Diamond

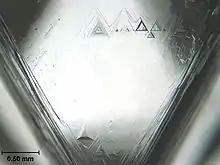
One face of an uncut octahedral diamond, showing trigons (of positive and negative relief) formed by natural chemical etching

Diamonds occur most often as euhedral or rounded octahedra and twinned octahedra known as "macles". As diamond's crystal structure has a cubic arrangement of the atoms, they have many facets that belong to a cube, octahedron, rhombicosidodecahedron, tetrakis hexahedron, or disdyakis dodecahedron. The crystals can have rounded-off and unexpressive edges and can be elongated. Diamonds (especially those with rounded crystal faces) are commonly found coated in "nyf", an opaque gum-like skin.